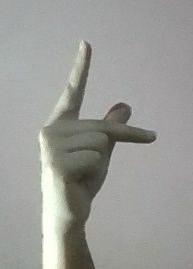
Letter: dha